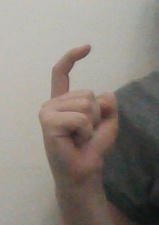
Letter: ra